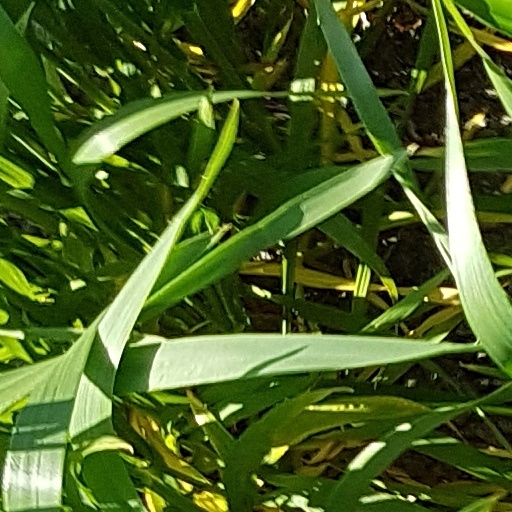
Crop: wheat